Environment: real
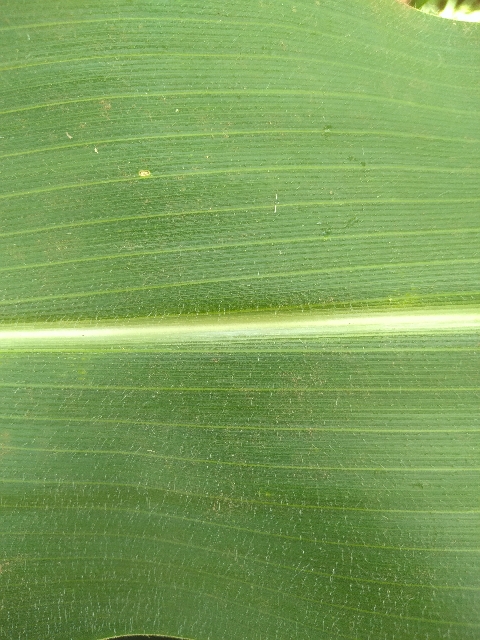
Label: healthy